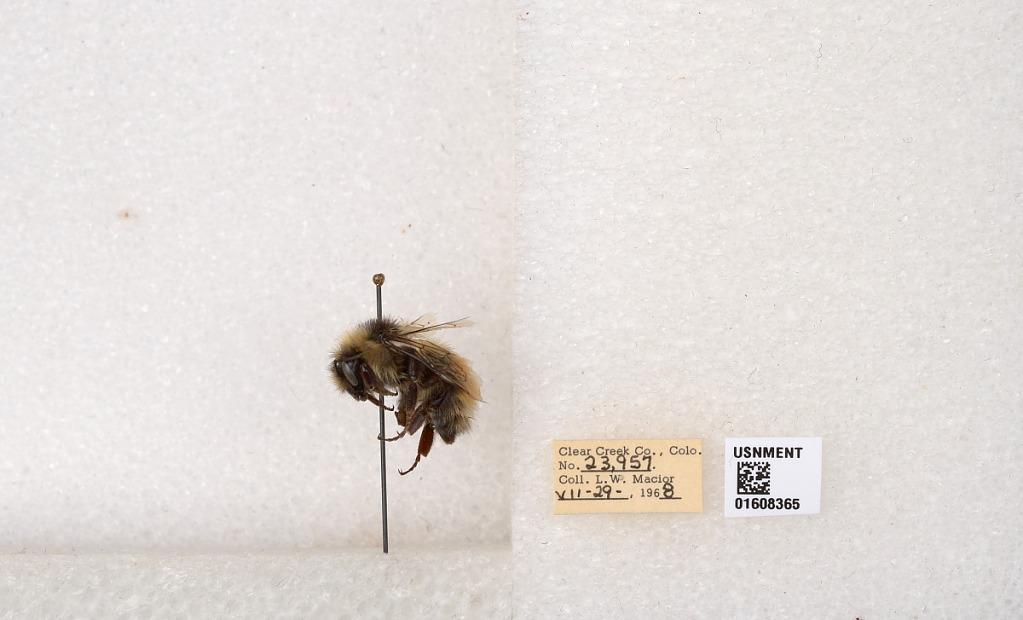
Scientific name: Bombus (Pyrobombus) sylvicola Kirby
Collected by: L. Macior
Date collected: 1968-7-29
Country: United States
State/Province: Colorado
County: Clear Creek
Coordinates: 39.6891, -105.644